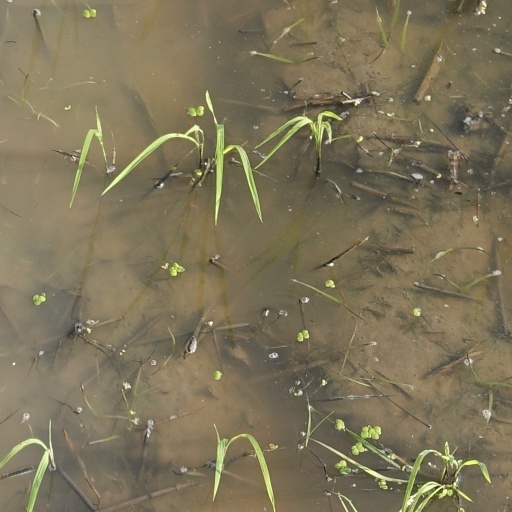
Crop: rice